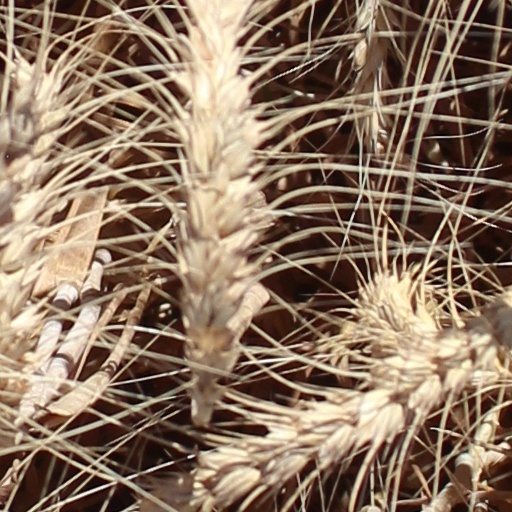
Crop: wheat